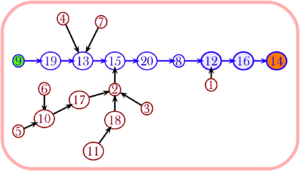
Bijection de Joyal et correspondance de Foata. Les sommets bleus sont les éléments cycliques de l'application (de [ [ 1 , n ] ] {\displaystyle [\![1,n]\!]} dans [ [ 1 , n ] ] {\displaystyle [\![1,n]\!]} ) sous-jacente. Les sommets verts et oranges sont les deux sommets marqués de l'arbre de Cayley. On peut voir le sommet orange, par exemple, comme la racine de l'arbre.
La bijection de Joyal consiste à « déplier », à l'aide de la correspondance fondamentale de Foata, la partie cyclique d'une application de dans pour en faire un arbre de Cayley. La bijection de Joyal permet de donner une démonstration élégante de la formule de Cayley, selon laquelle le nombre d'arbres étiquetés à n sommets, appelés aussi arbres de Cayley, est :